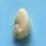
Maize quality: Good